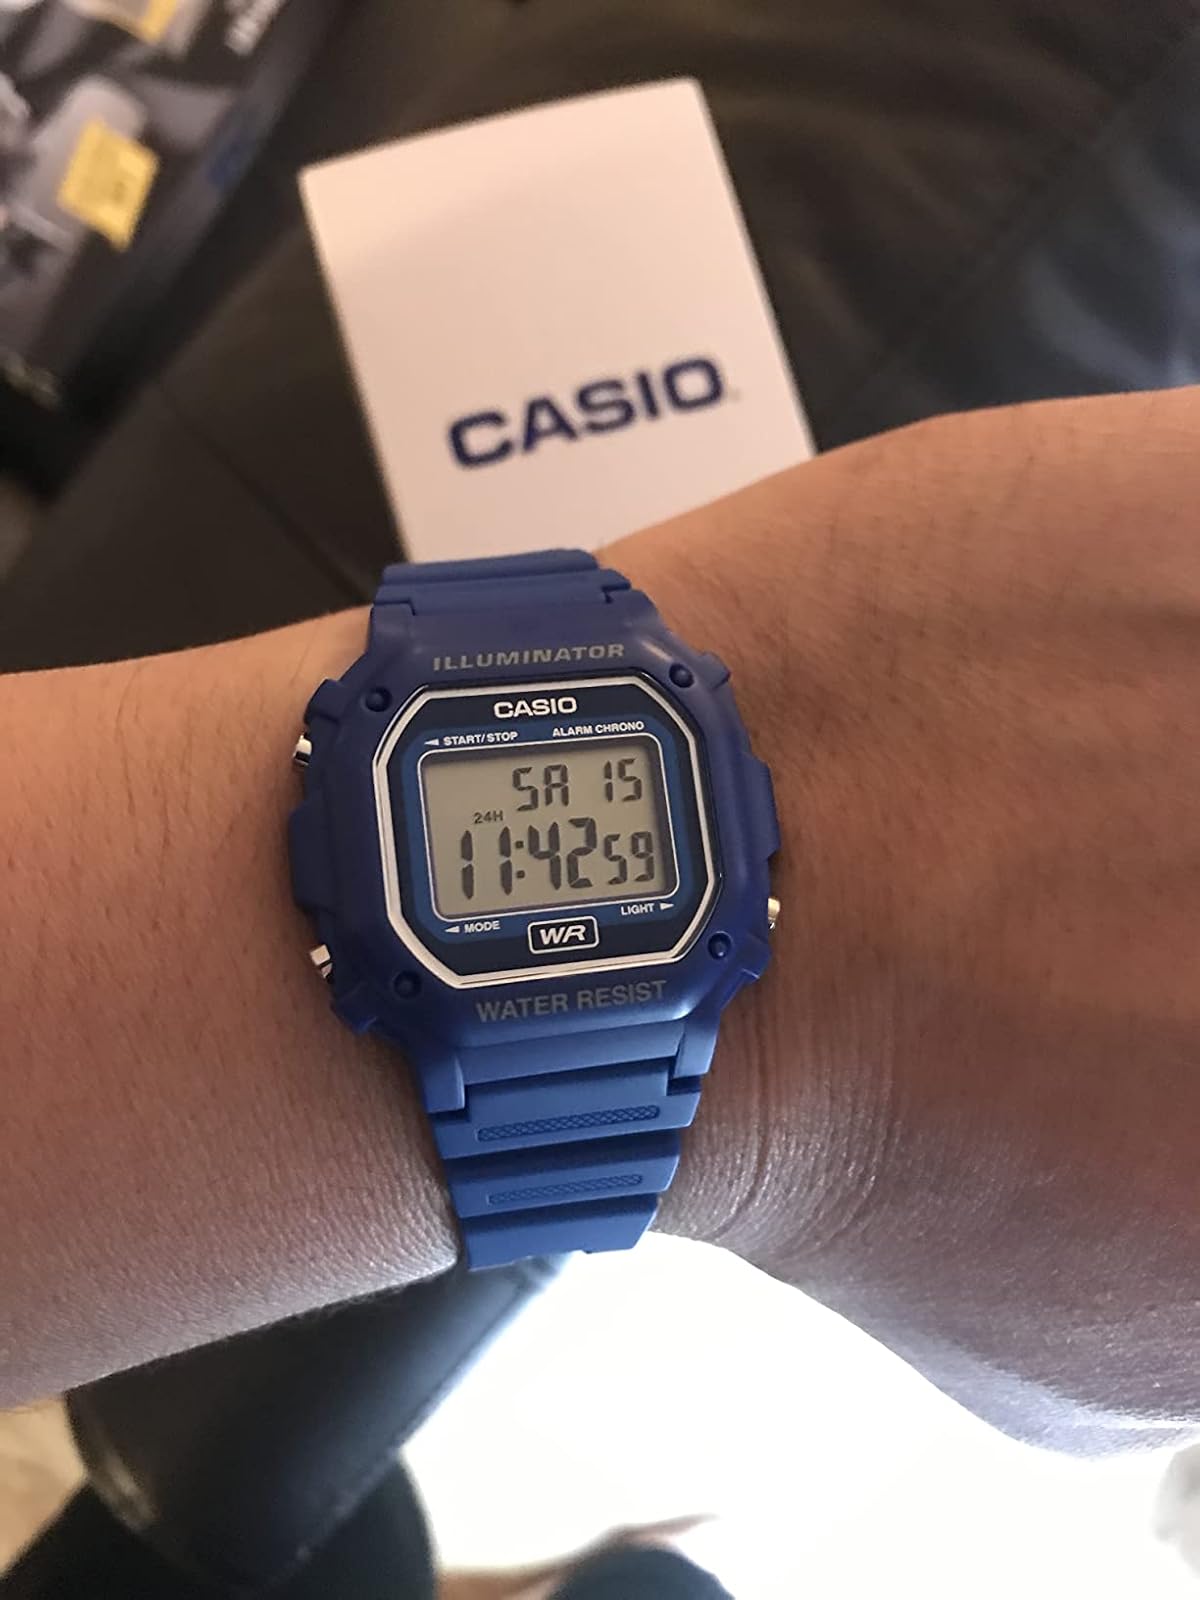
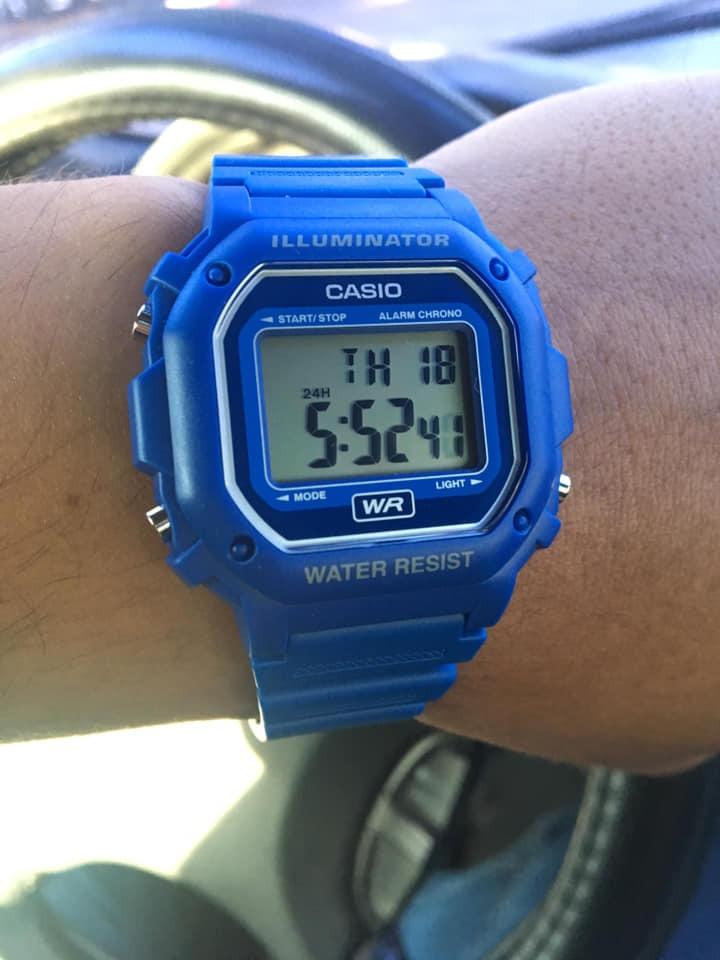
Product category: accessories_watch
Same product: yes